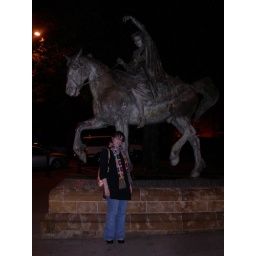
BANBURY. the statue of the the fine lady upon the white horse